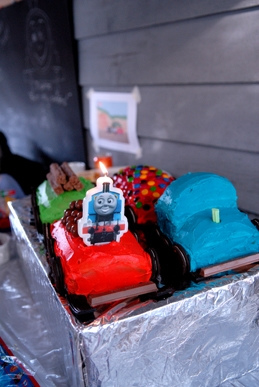
Cakes shaped like a train and cars with candles.

A Thomas The Train candle on top of cake shaped like trains.